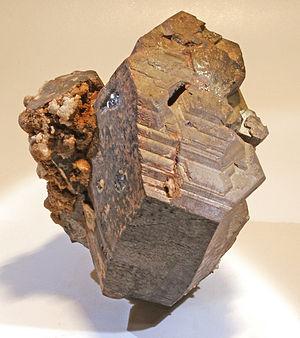
Pyrrhotite – Mine de Santa Eulalia (Chihuahua) Mexique - Monocristal biterminé (7,5x7cm)
La pyrrhotite est une espèce minérale composée de sulfure de fer, de formule Fe₁₋ₓS, 0<x<0,20, à structure type nickéline, dureté 3½-4½, de couleur jaune–bronze, noircissant à l'air. La pyrrhotite cristallise en lamelles {001}.